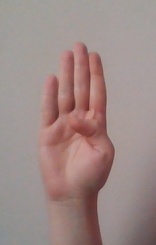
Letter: kaaf